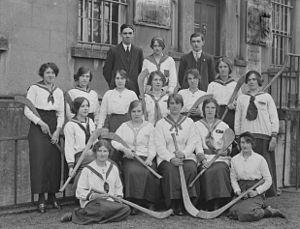
Le camogie est un sport collectif gaélique. Il s'agit de la variante féminine du hurling.